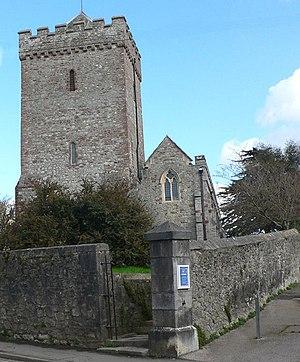
Chudleigh est une ville d'Angleterre dans le Devonshire.